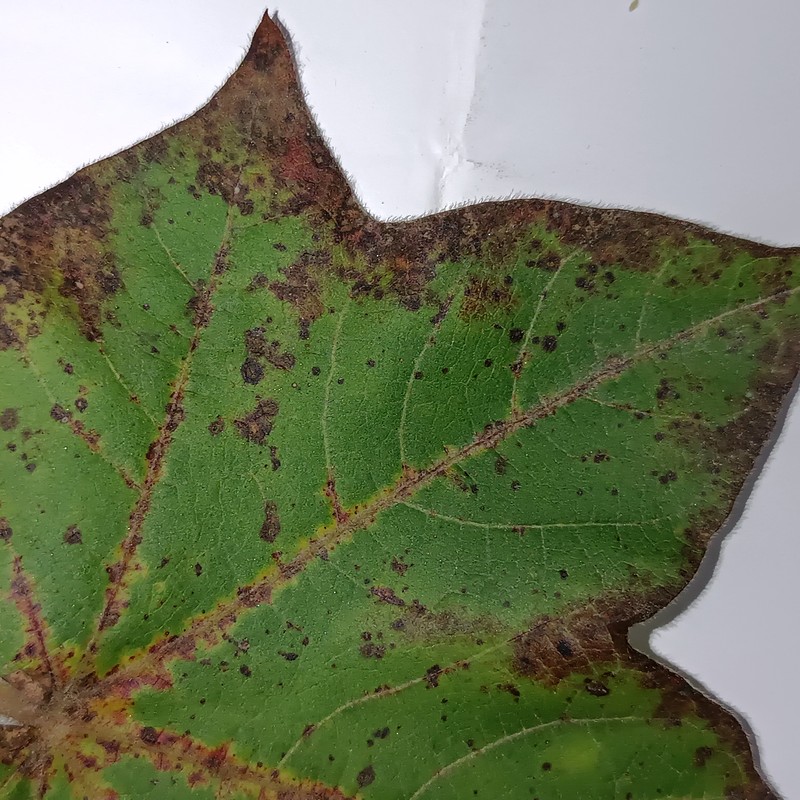
Label: Bacterial Blight